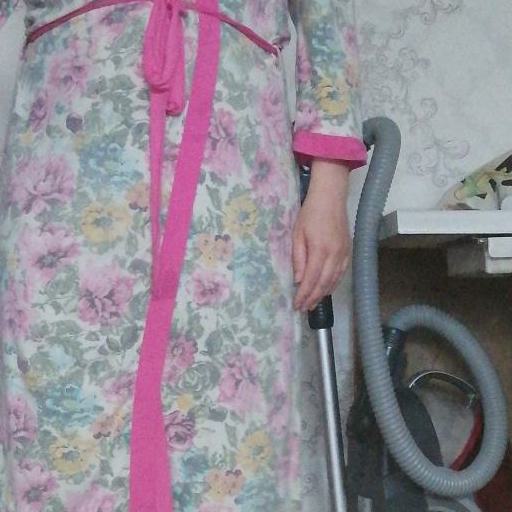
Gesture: no_gesture